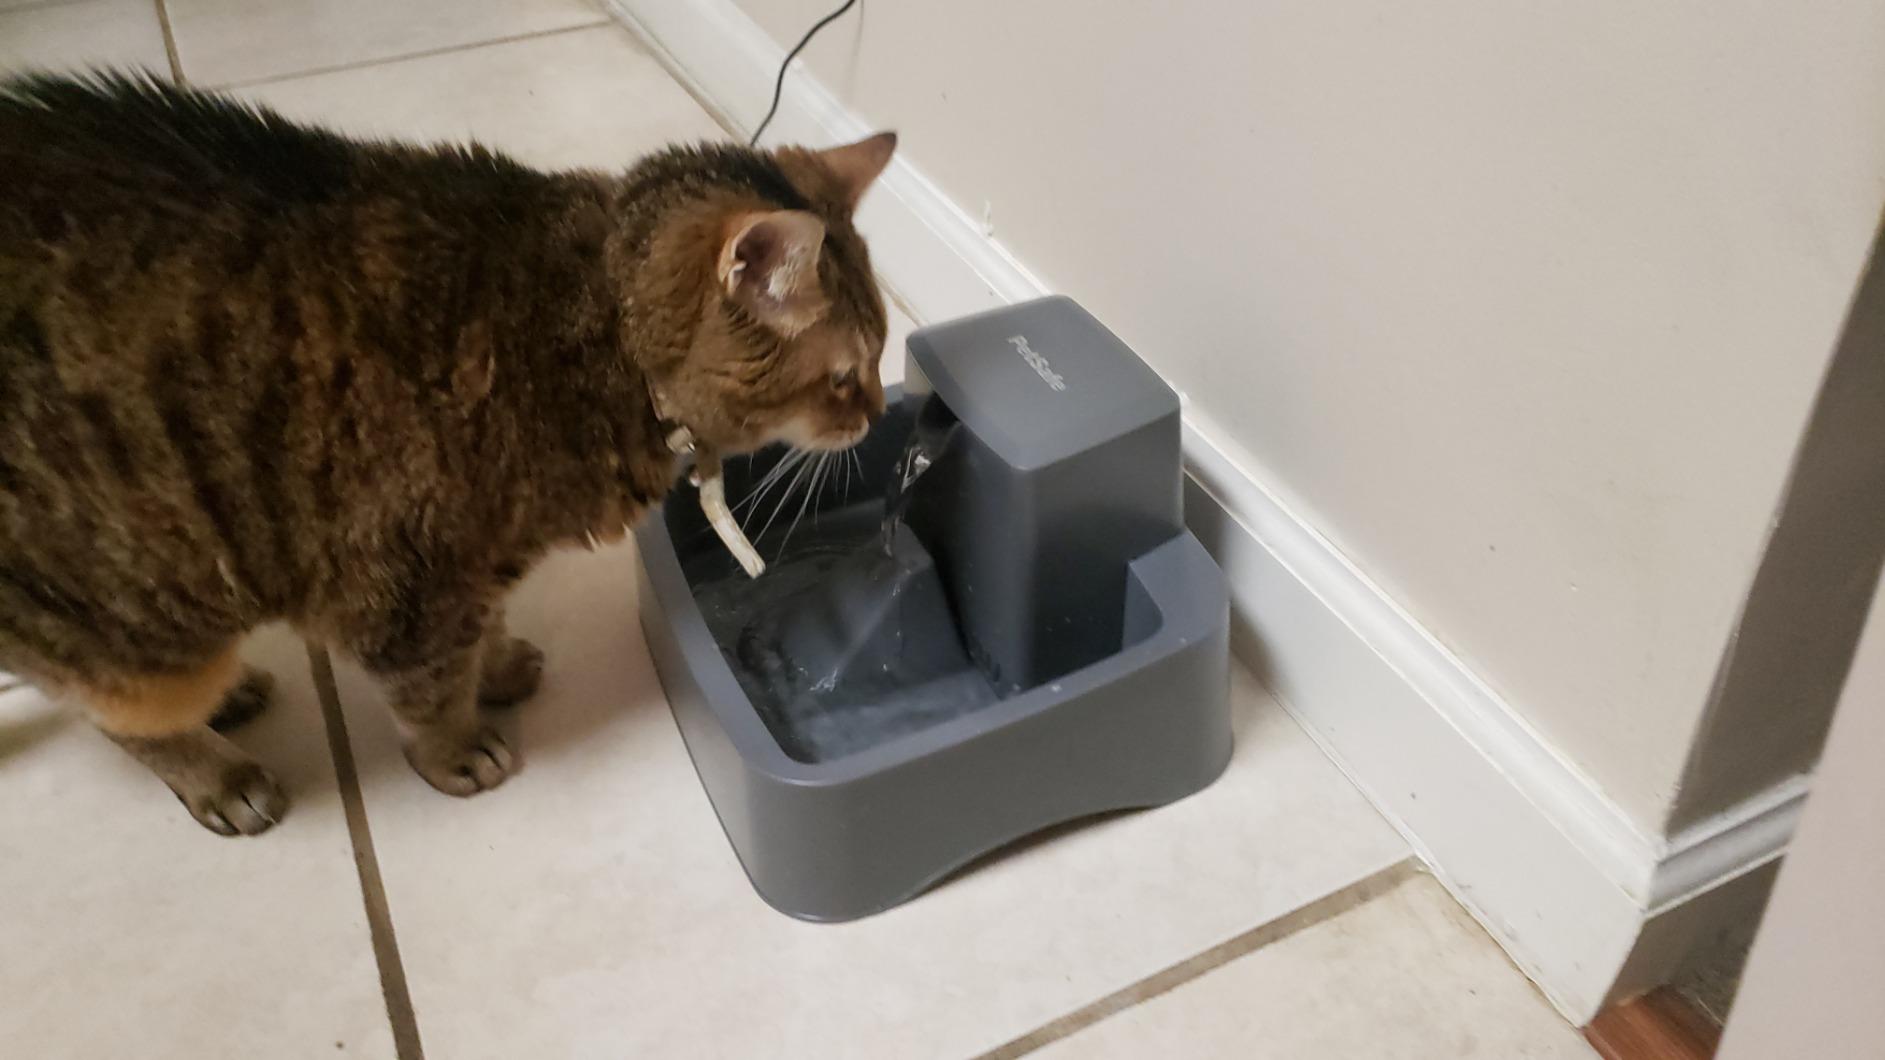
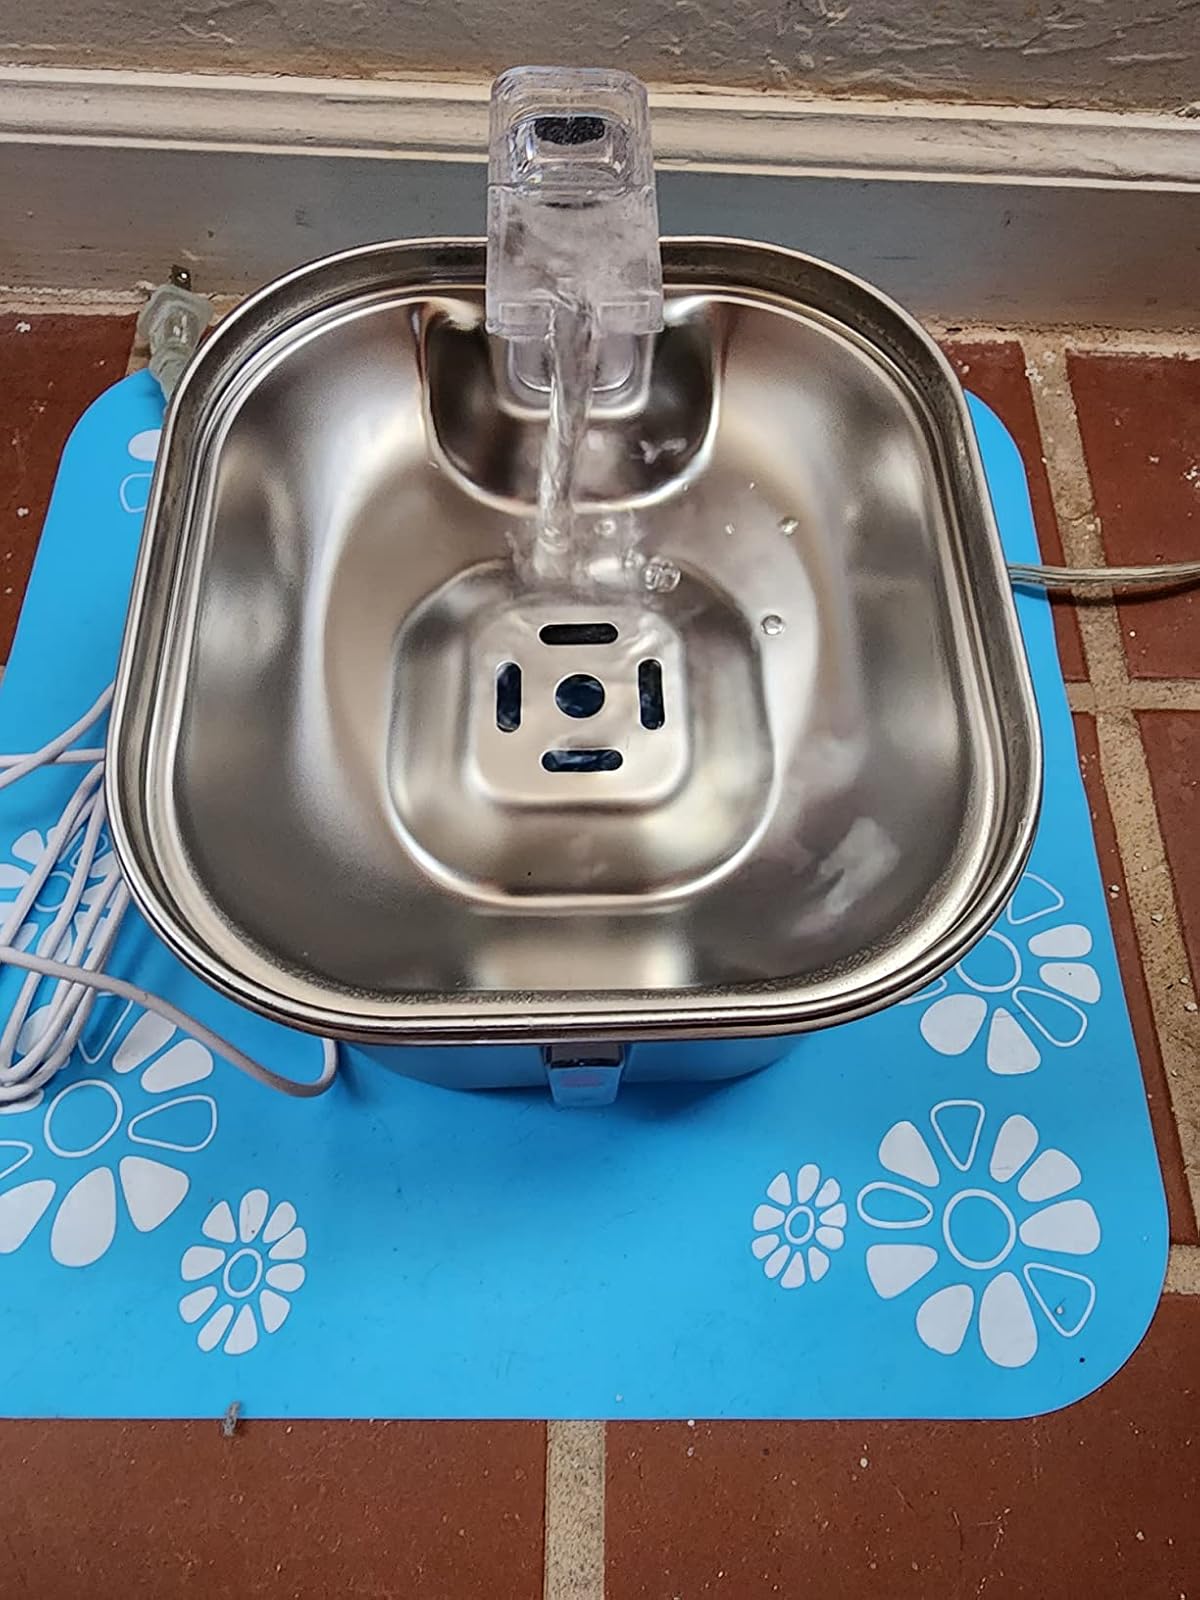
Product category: items_bowl
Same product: no